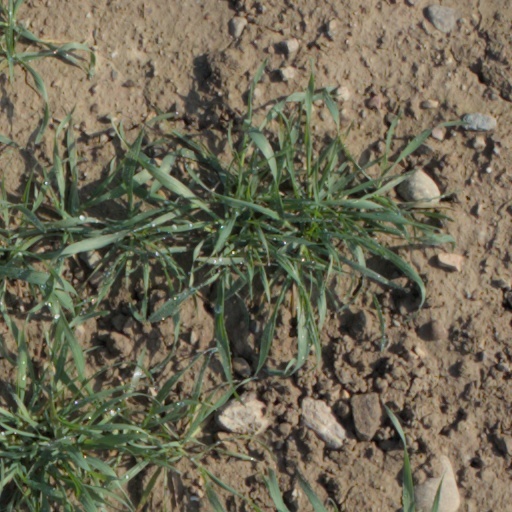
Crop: wheat